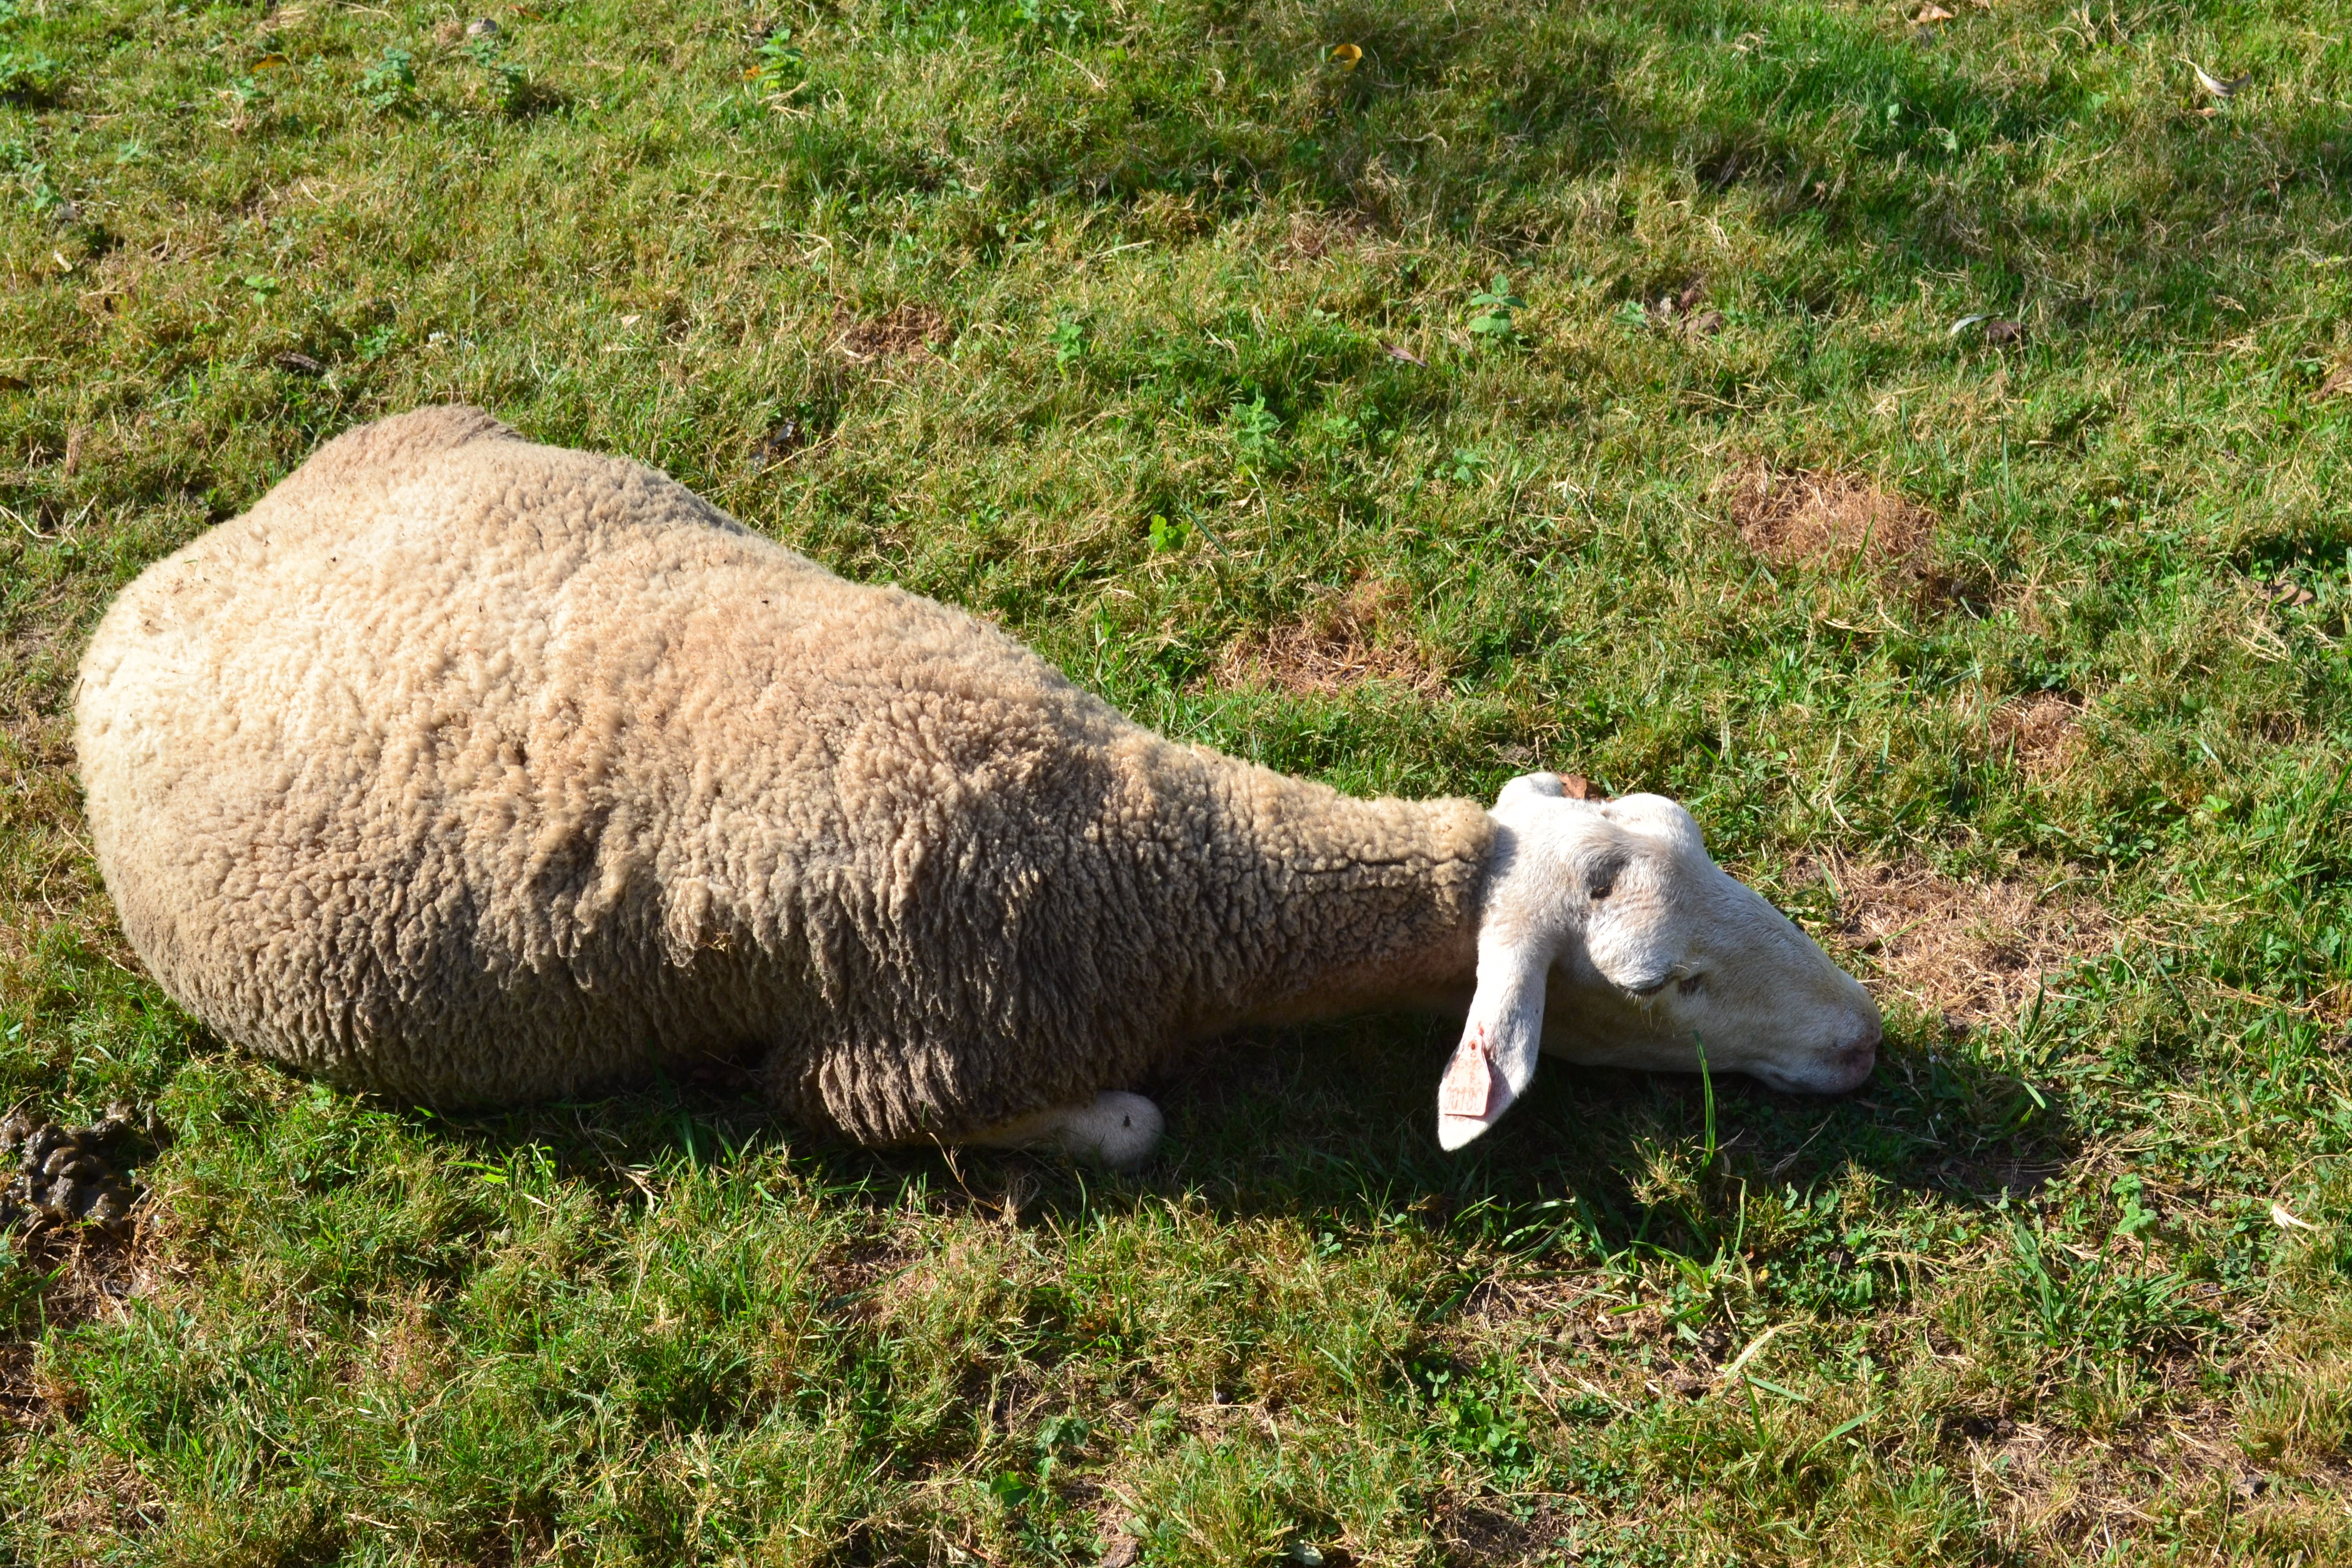
grass, wildlife, pasture, grazing, sheep, mammal, rest, fauna, vertebrate, sheeps, recumbent sheep